Tourism in Indonesia

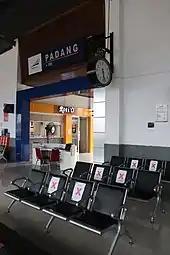
Empty seats at Padang Station during COVID-19 pandemic in April 2020. Indonesian travel and tourism industry was suffering by this coronavirus outbreaks

Another popular tourist activity is golfing, a favourite sport among the upper class Indonesians and foreigners. Indonesia has around 150 golf courses. Golf courses concentrated mostly in Greater Jakarta, West Java, East Java, Bali, Bintan and Batam. Bali, West Java and Yogyakarta have well-designed golf courses, either by the sea or on highland overlooking volcanoes. Some notable golf courses include Taman Dayu in Pasuruan East Java, Ria Bintan, Damai Indah Golf Bumi Serpong Damai Tangerang, Rancamaya near Bogor, New Kuta Golf in Bali, and Merapi Golf near Yogyakarta.